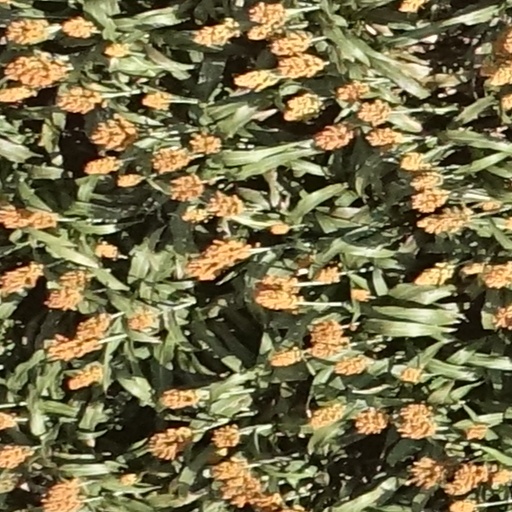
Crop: sorghum